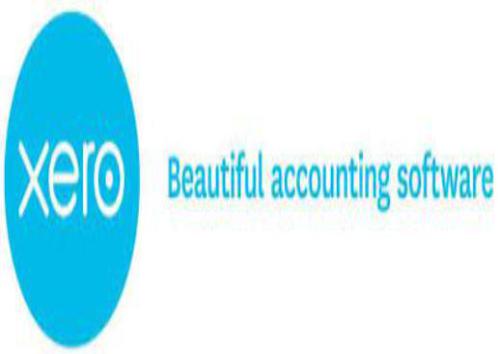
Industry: Others